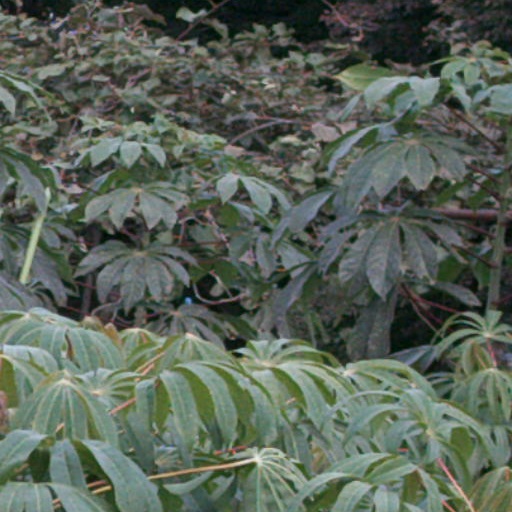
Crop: cassava